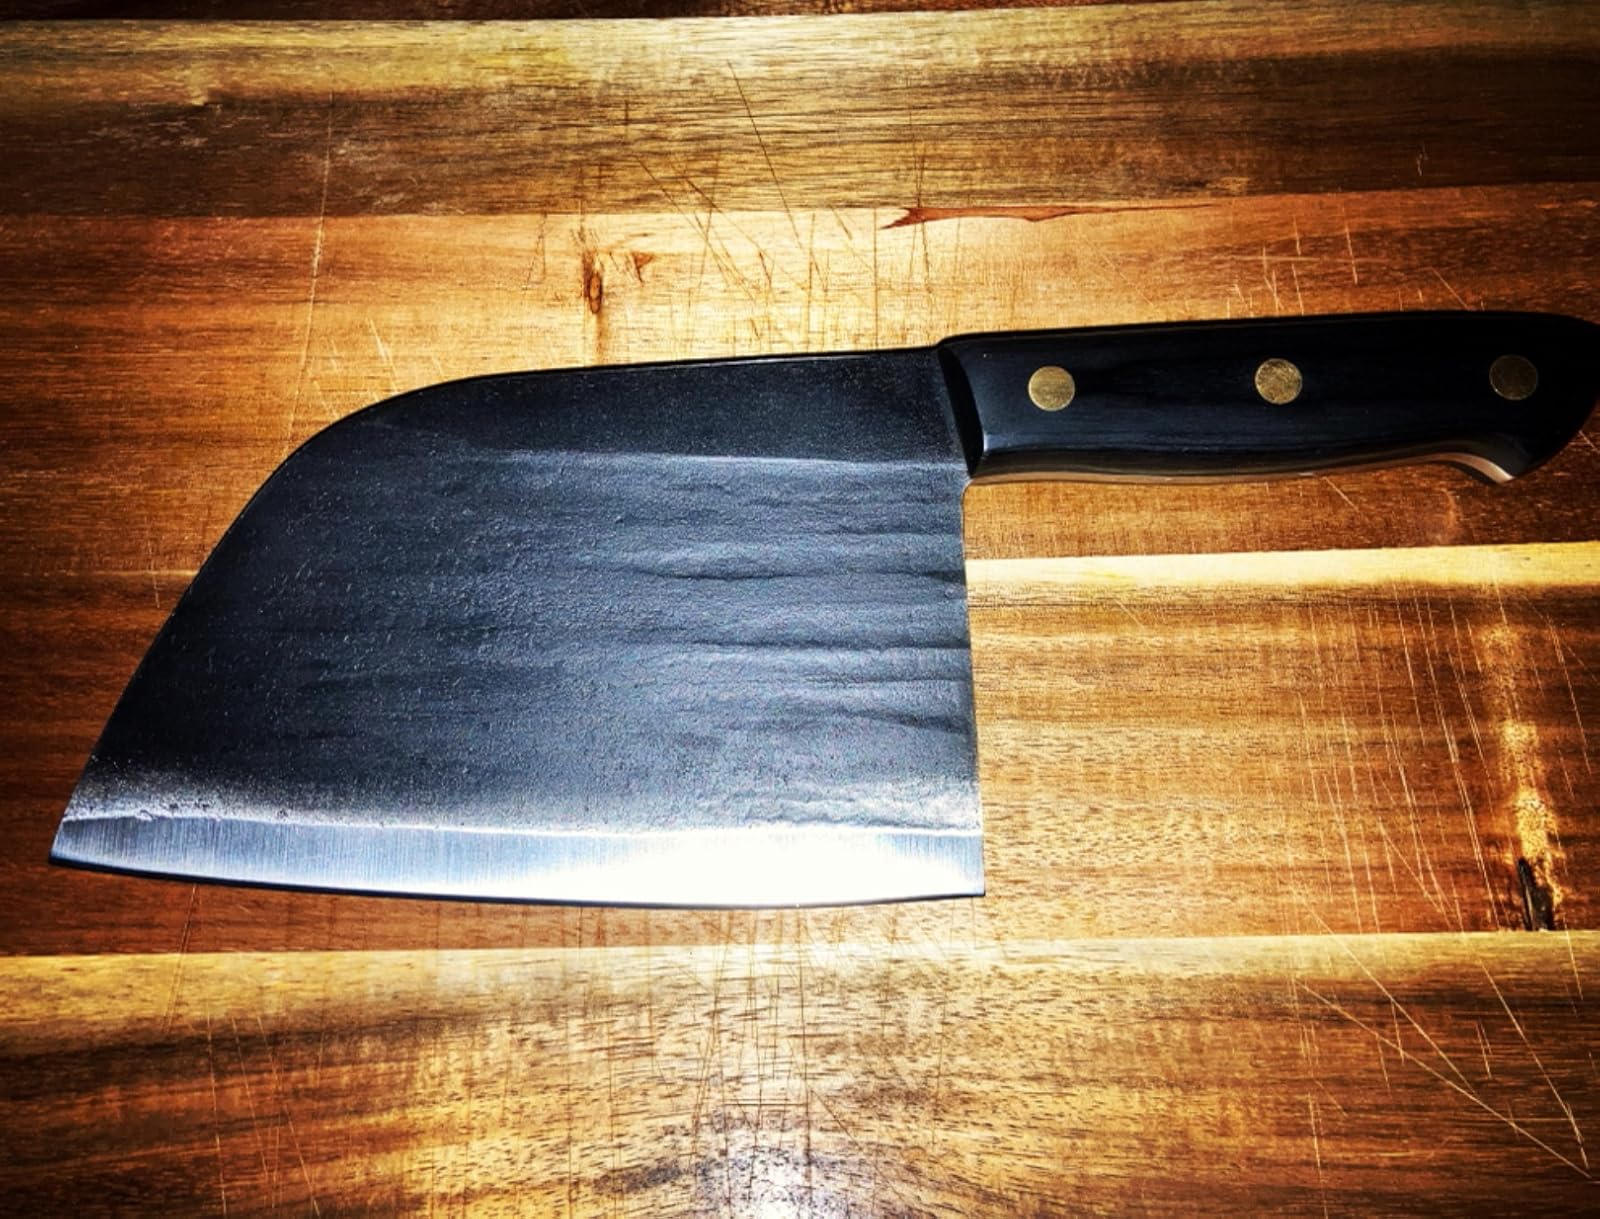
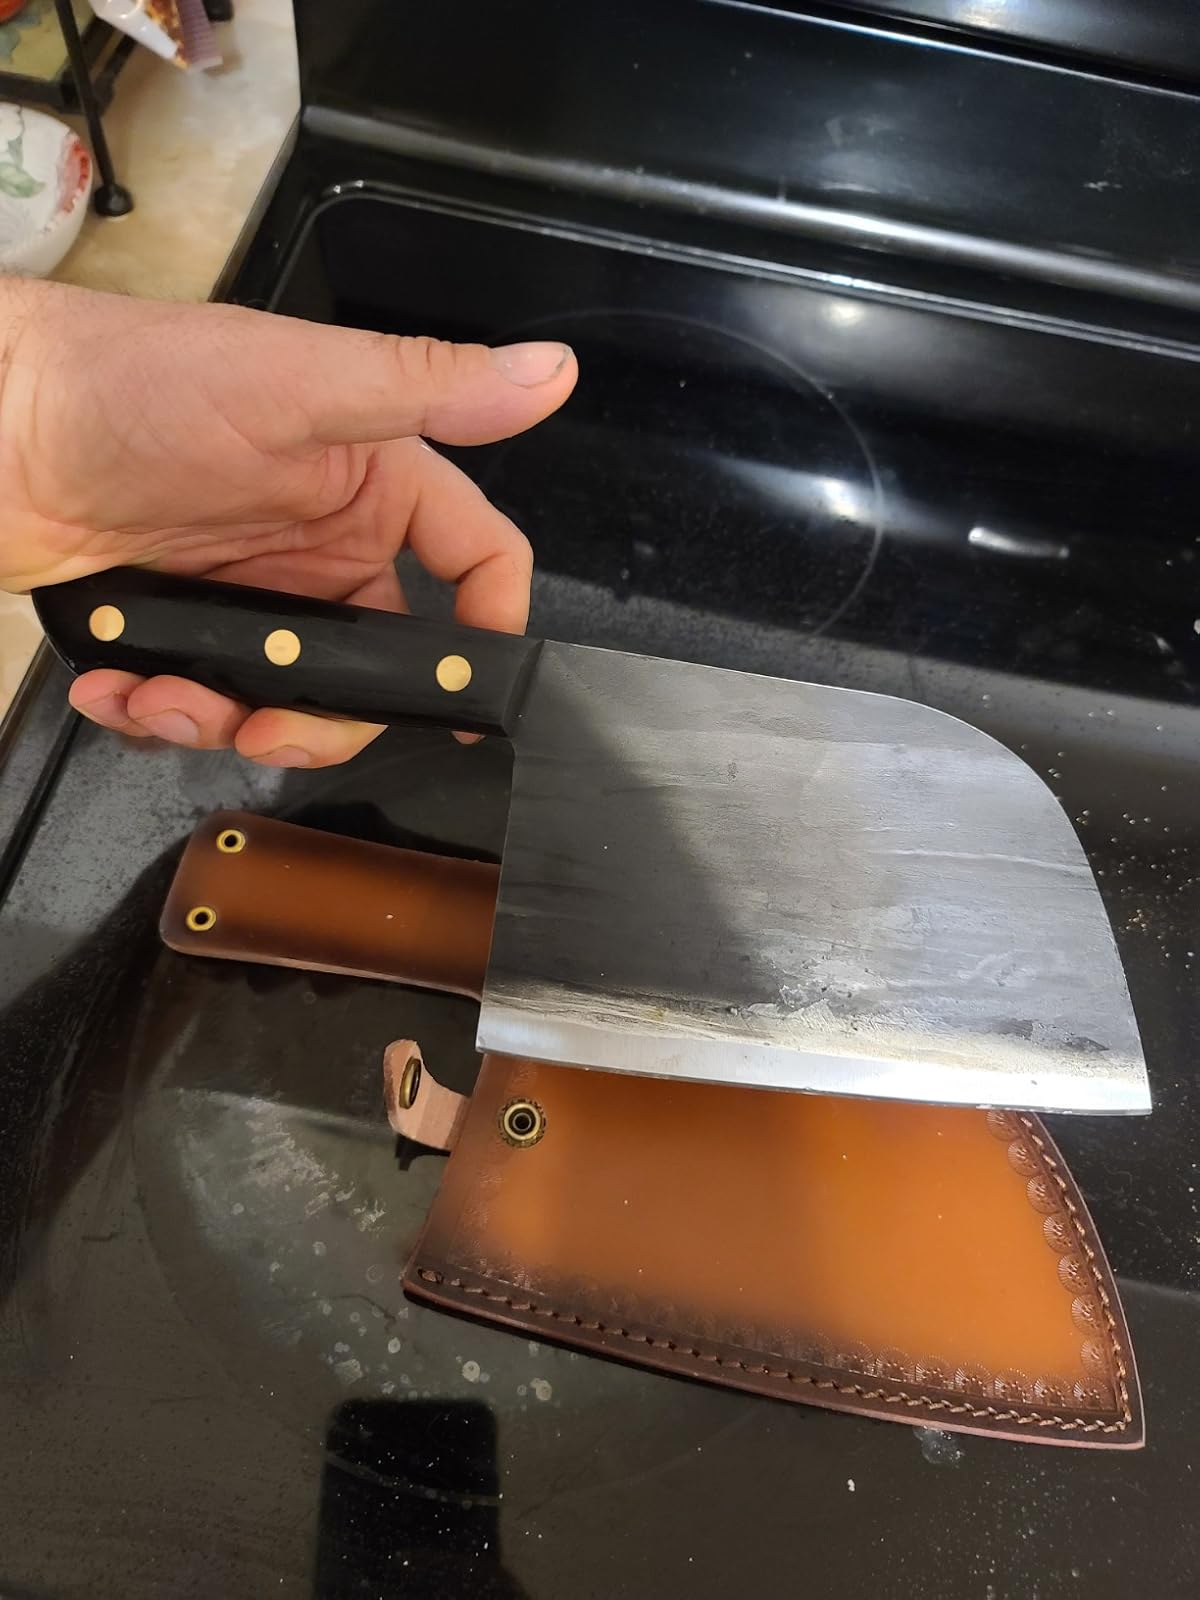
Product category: items_knife
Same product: yes